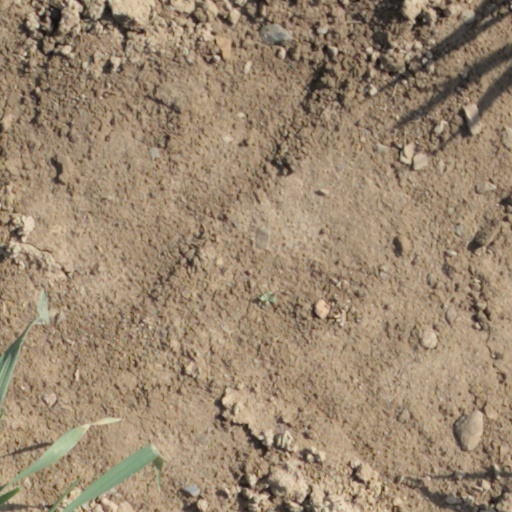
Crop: wheat